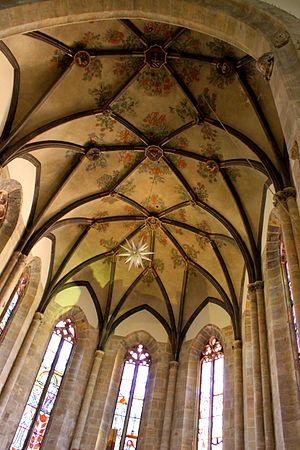
Suisse, canton du Valais, Sion, Eglise Saint-Théodule
L'église Saint-Théodule est une église catholique située à Sion dans le canton du Valais en Suisse.